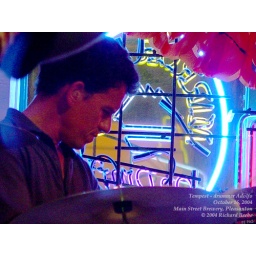
Tempest - Adolfo Lazo, drummer, against neon sign in window behind him